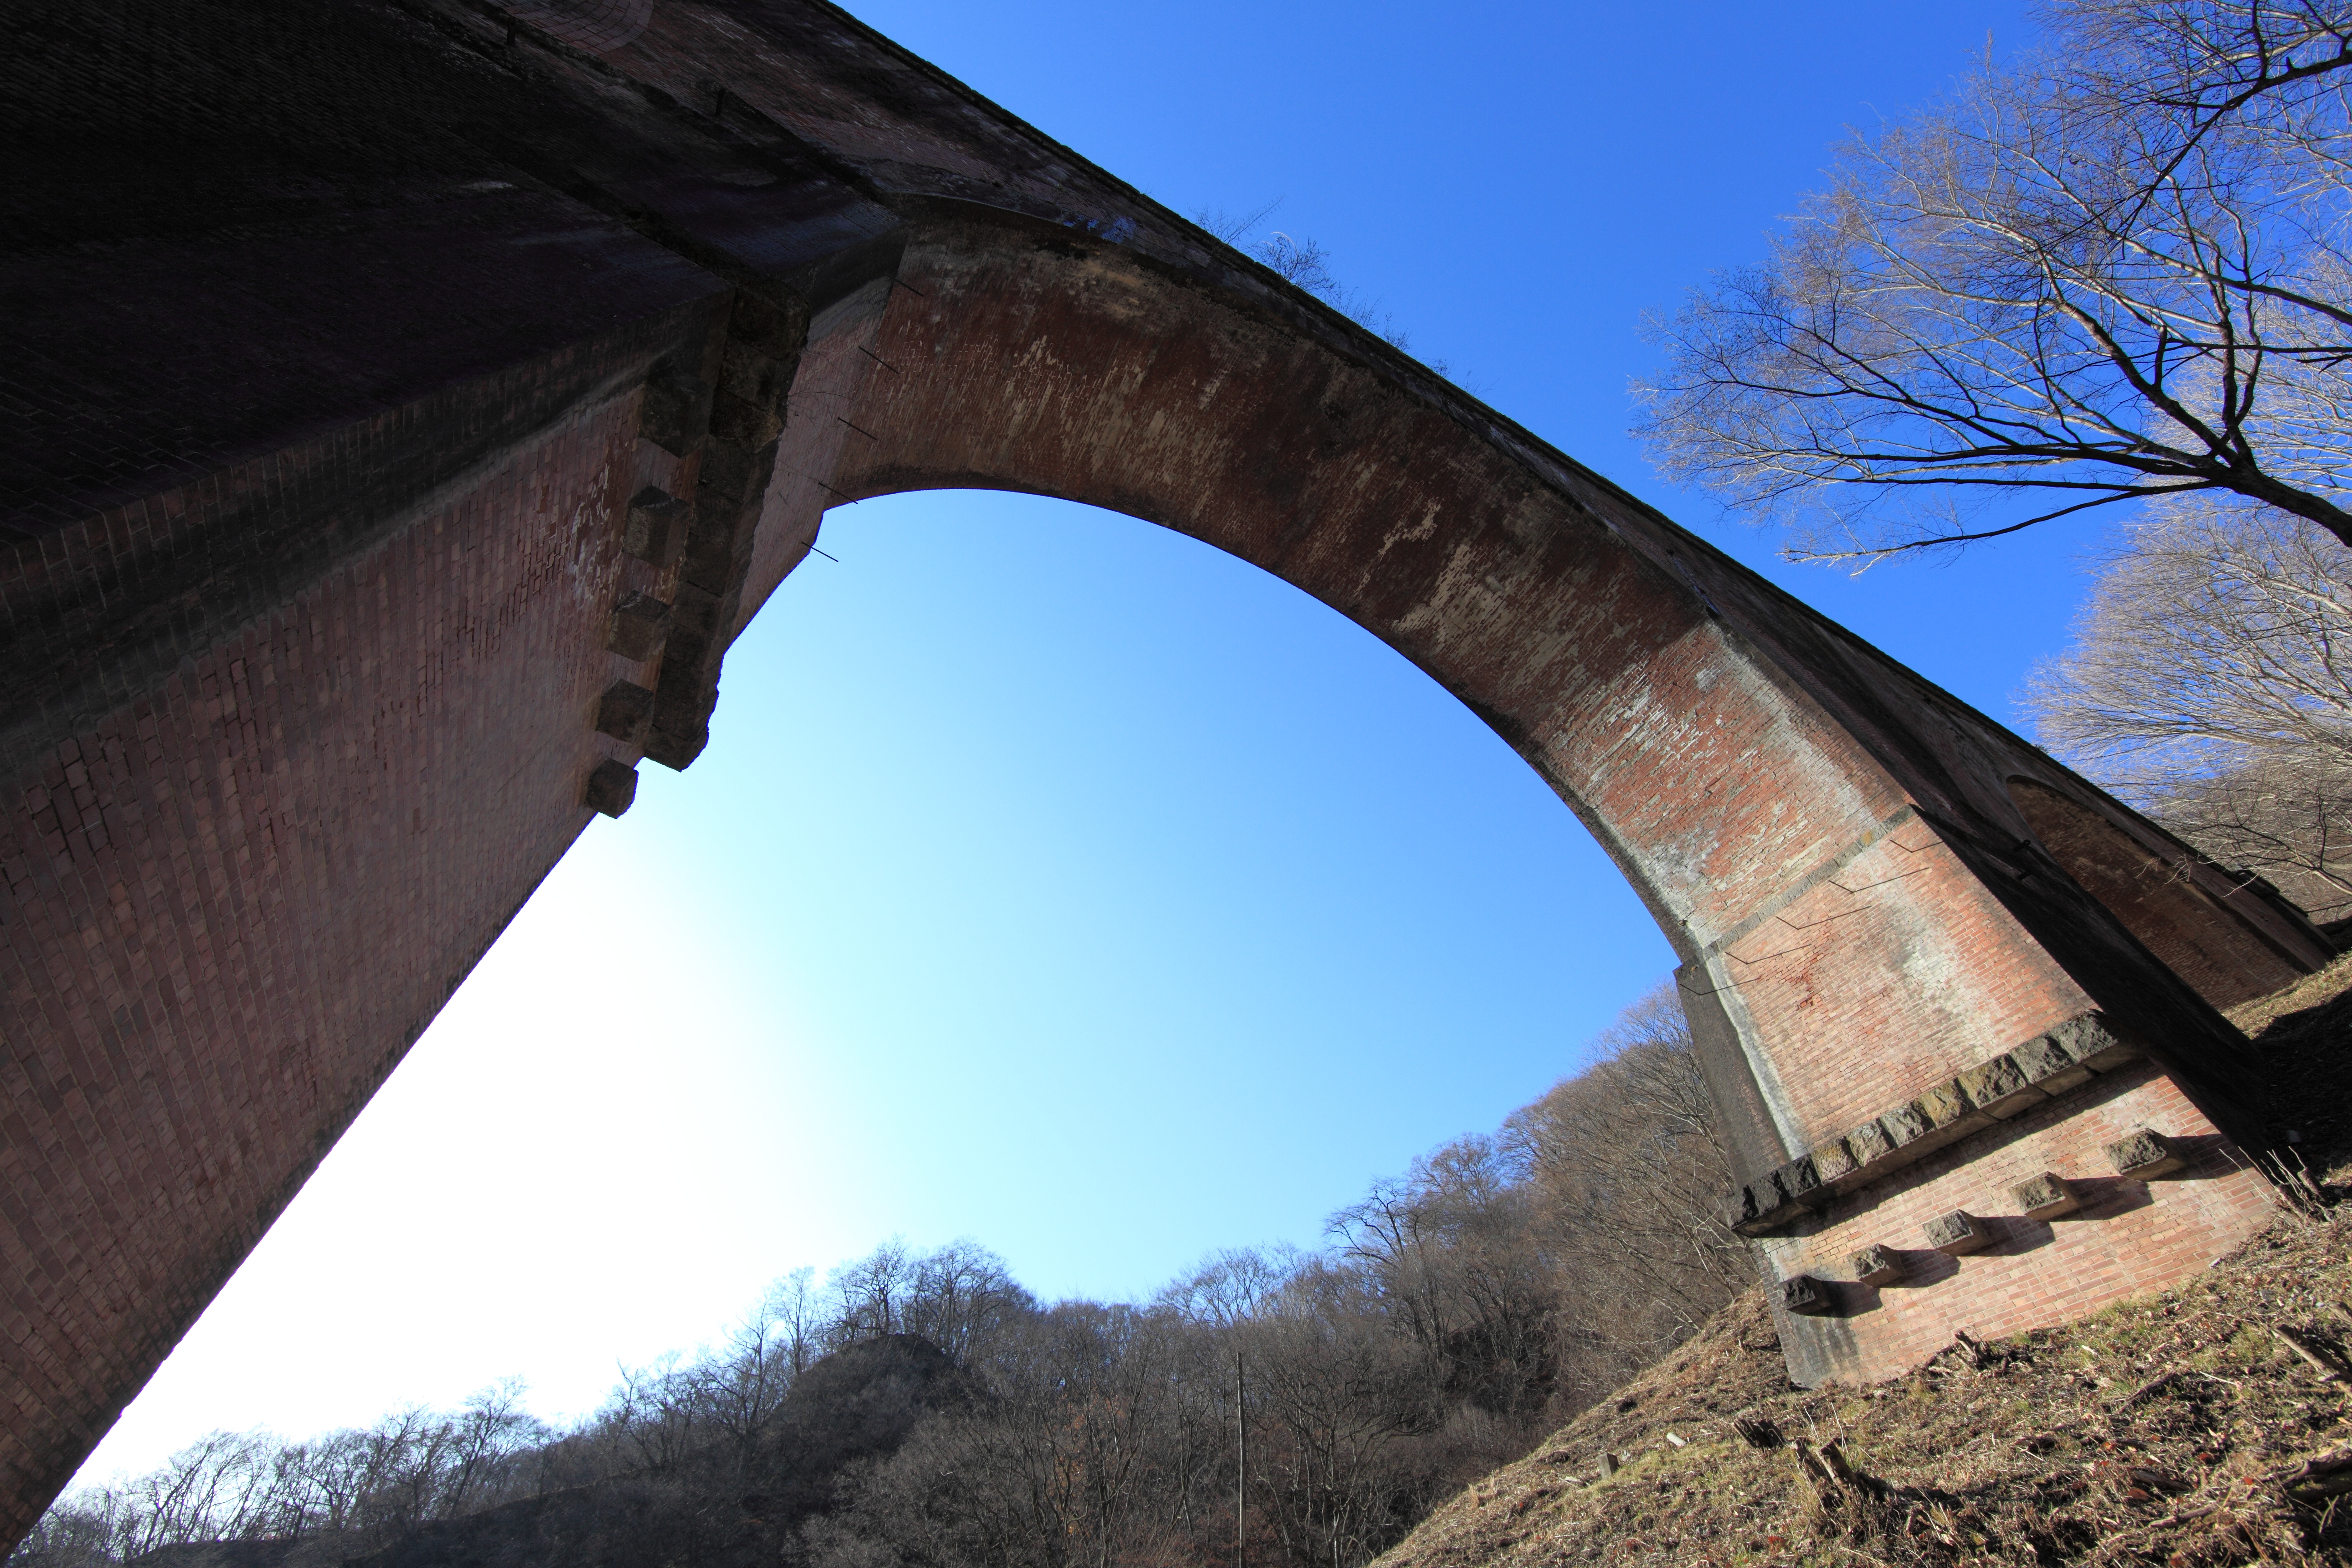
architecture, railway, bridge, arch, high, landmark, 5d, hires, viaduct, markii, hi, res, resolution, gunma, usui, annaka, arch bridge